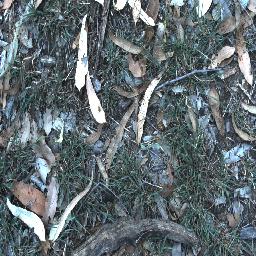
Label: negative